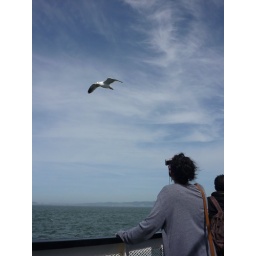
This seagull was flying over our boat the whole ride. The crazy thing was he never even flapped his wings!